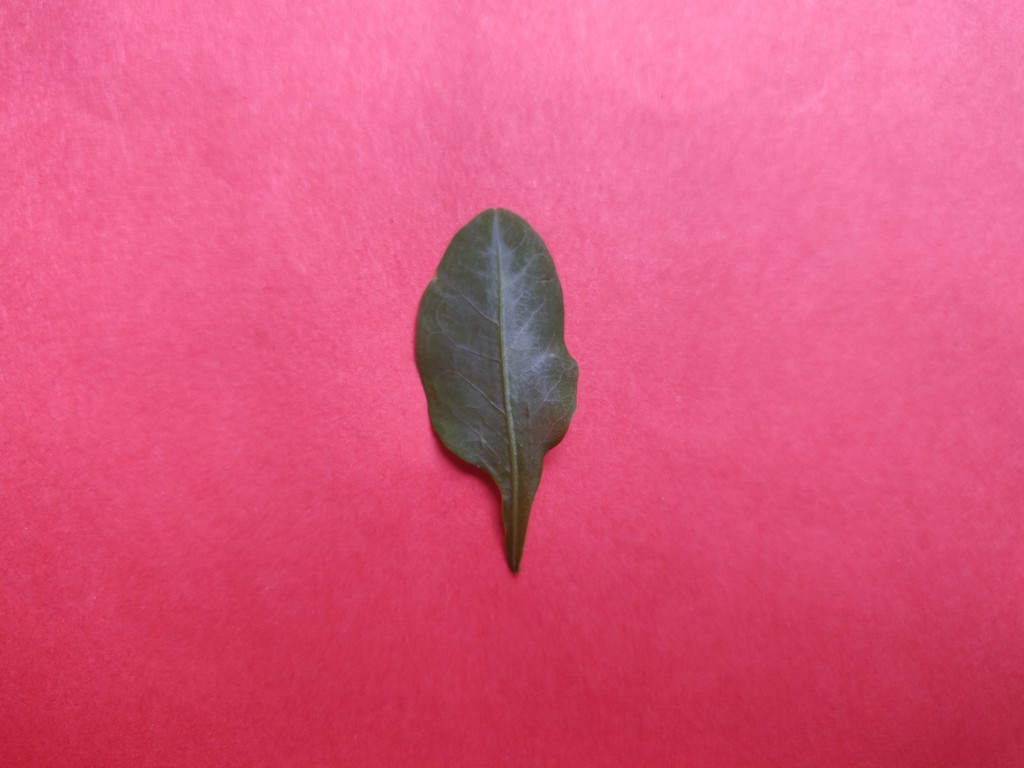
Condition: Healthy
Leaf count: single
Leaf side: front